Boise National Forest

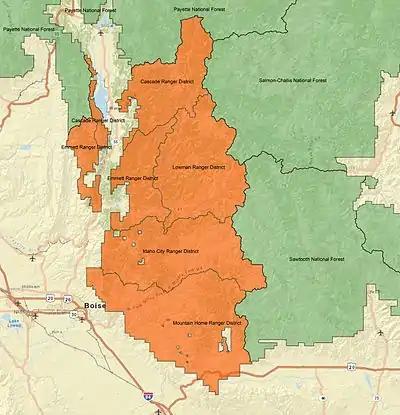
A map showing the borders and terrain of Boise National Forest, its ranger districts, and surrounding lands

Boise National Forest was created on July 1, 1908, from part of Sawtooth National Forest, and originally covered . By the Forest Reserve Act of 1891, the U.S. Congress granted the U.S. President the authority to establish forest reserves out of Public Domain Lands that were subject to disposal (homesteads, sales, etc.) administered by the United States General Land Office, which had been placed under the authority of the U.S. Department of the Interior in 1849. With the passage of the Transfer Act of 1905, forest reserves were transferred to the U.S. Department of Agriculture in the newly created U.S. Forest Service. Present-day Boise National Forest was first protected as part of two forest reserves by proclamations issued by President Theodore Roosevelt: Sawtooth Forest Reserve (created on May 29, 1905, and expanded on November 6, 1906) and Payette Forest Reserve (created on June 3, 1905). After forest reserves were renamed national forests in 1908, Boise National Forest was split from Sawtooth National Forest into an independent national forest. Emile Grandjean was the forest's first supervisor, serving from 1908 to 1922. On April 1, 1944, the entirety of what was then Payette National Forest was transferred to Boise National Forest, and simultaneously Weiser and Idaho national forests were combined to reestablish the present-day Payette National Forest, which is to the north of Boise National Forest. In 1933 the Boise Basin Experimental Forest was created on of the forest near Idaho City to study the management of ponderosa pine. The Lucky Peak Nursery was established in 1959 to produce trees for planting on burned or logged lands on the national forests of the Intermountain region.